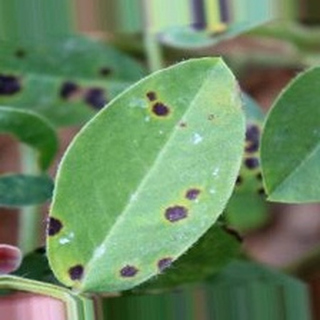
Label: groundnut_early_leaf_spot